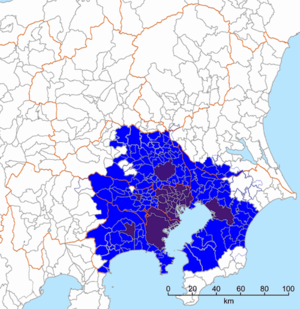
L'agglomération de Tokyo ou Grand Tokyo, autour de la baie de Tokyo, est la mégapole la plus peuplée du monde avec en 2007, 37 730 064 habitants répartis sur un espace bâti continu de 7 835 km², soit approximativement 4 553 hab/km², et plus du quart de la population totale du Japon résidant sur un peu plus de 2 % du territoire national. En partant du palais impérial, il faut parcourir dans certaines directions près de 80 km pour en sortir. C'est aussi celle dont le PIB total est le plus élevé, devant celle de New York. Elle comprend huit villes de plus de 500 000 habitants, parmi lesquelles Tokyo et Yokohama, les deux villes les plus peuplées du Japon. Il constitue l'hypercentre et la limite nord-orientale de la mégalopole japonaise, généralement désignée sous le nom de Taiheiyō Belt, qui s'étend sur environ 1 200 km sur toute la côte sud de Honshū jusqu'à l'agglomération de Fukuoka-Kitakyūshū au nord de Kyūshū.